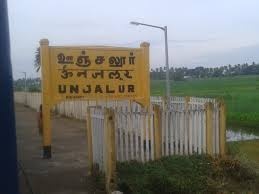
Unjalur railway station, Tamil Nadu, India